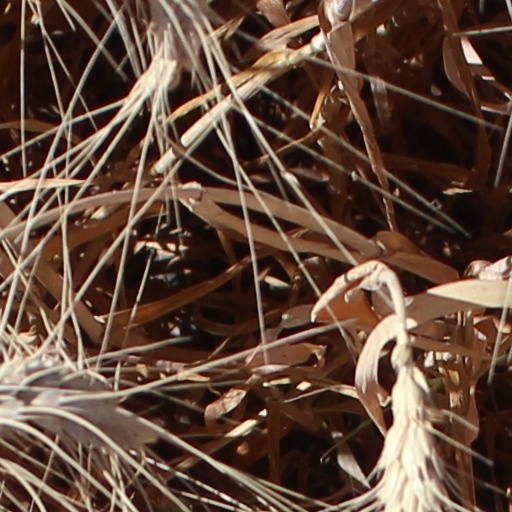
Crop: wheat